Queen Elizabeth 2

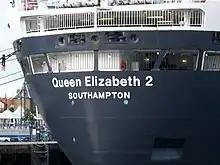
"QE2" stern name, October 2008

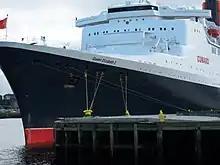
"QE2" bow name, October 2008

The name of the liner as it appears on the bow and stern is "Queen Elizabeth 2", with upper- and lower-case lettering and an Arabic numeral 2 as opposed to the Roman numeral II, distinguishing her from the monarch, Elizabeth II; it is commonly pronounced in speech as "Queen Elizabeth Two". Soon after launching, the name was shortened in common use as "QE2".